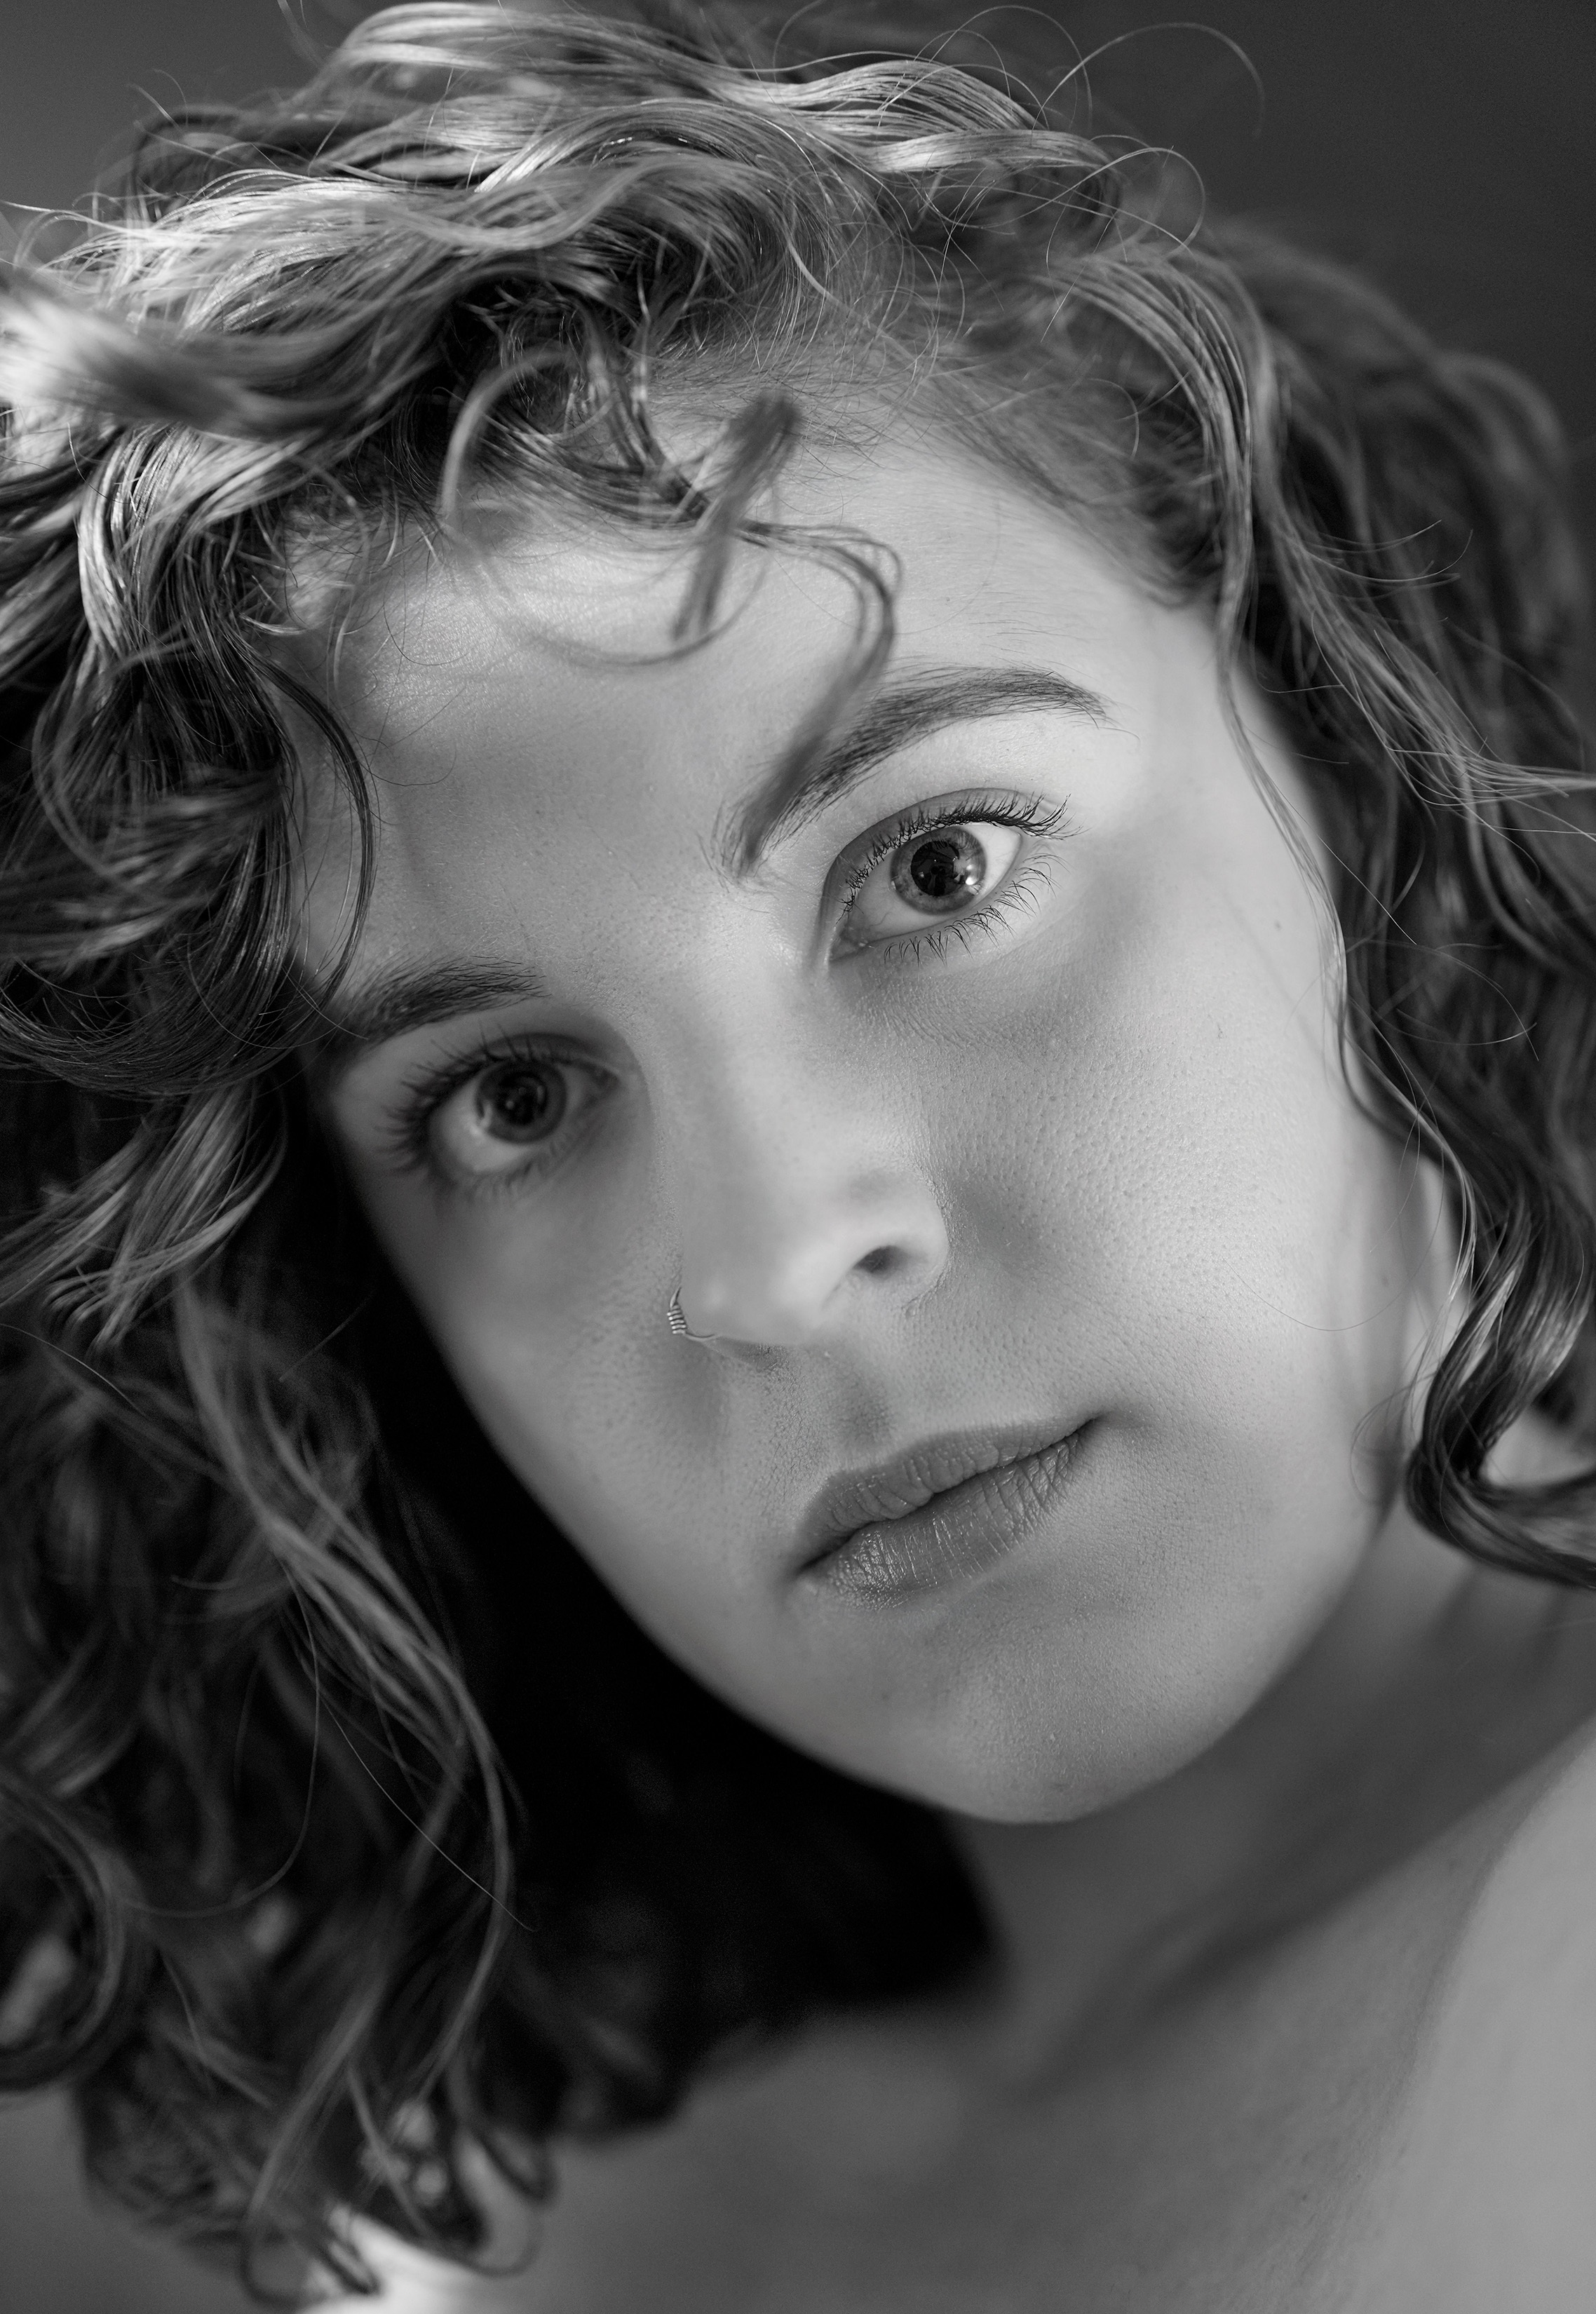
woman, forehead, nose, face, cheek, skin, head, lip, chin, shoulder, eyebrow, mouth, eye, eyelash, neck, human body, flash photography, jaw, fashion, iris, black and white, style, happy, black hair, cool, long hair, monochrome, Step cutting, layered hair, monochrome photography, brown hair, blond, surfer hair, child, close up, chest, selfie, smile, self portrait, portrait, portrait photography, stock photography, darkness, fur, hair coloring, photo shoot, grass, vintage clothing, fun, feathered hair, illustration